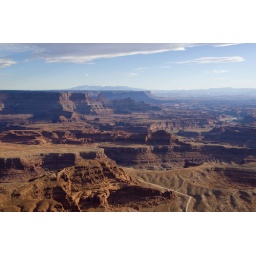
The road below is Shaffer Pass, which we took to get here. Beats the heck out of the highway route.